Raymond Leo Burke

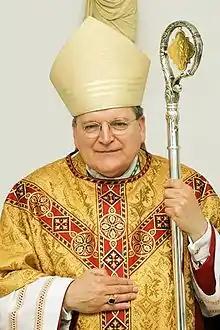
Burke as Archbishop of St Louis

On December 2, 2003, Burke was named archbishop of St. Louis, succeeding Cardinal Justin Francis Rigali, who had been appointed archbishop of Philadelphia. He was installed on January 26, 2004, and was presented with the pallium on June 29, 2004, by Pope John Paul II.